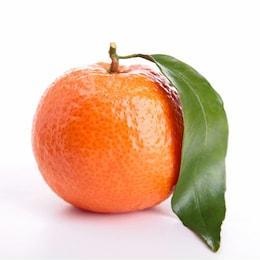
Label: mandarine